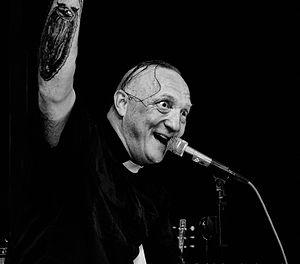
Beat Zeller, né en 1967, plus connu sous le nom de Beat-Man ou Reverend Beat-Man, est un musicien et DJ Suisse.